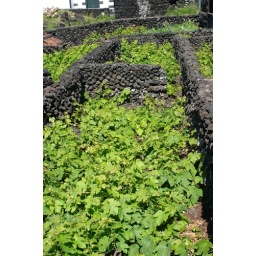
Vines growing within warming walls made of volcanic rock